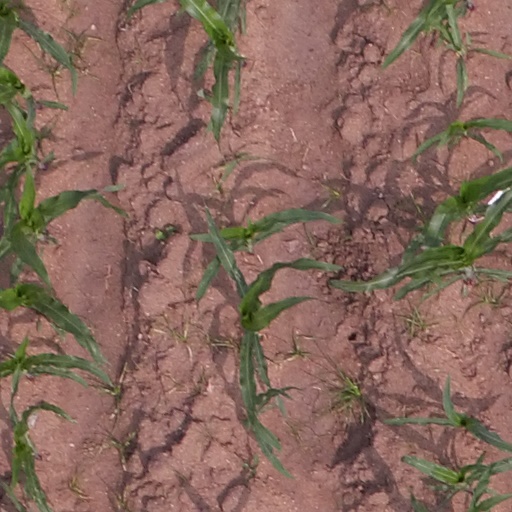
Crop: maize; corn